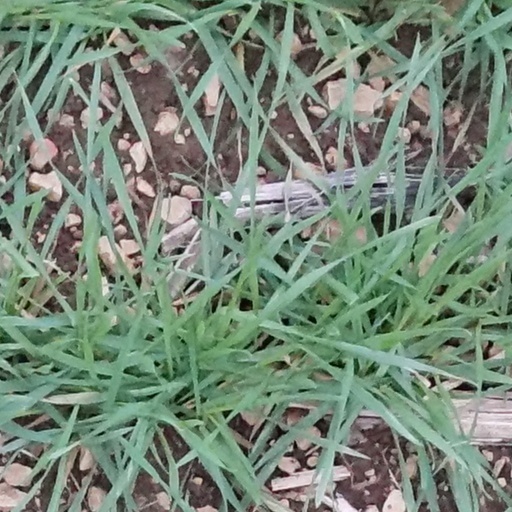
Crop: wheat